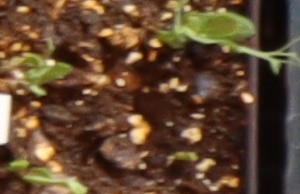
Label: Field Pea